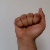
The image shows a hand gesture representing the letter 'A' in Indian Sign Language.